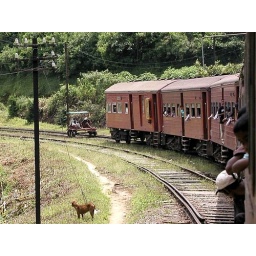
train ride to Kandy in the morning, with a &amp;quot;Dakkuwa&amp;quot;-cart up to a building site at the track.